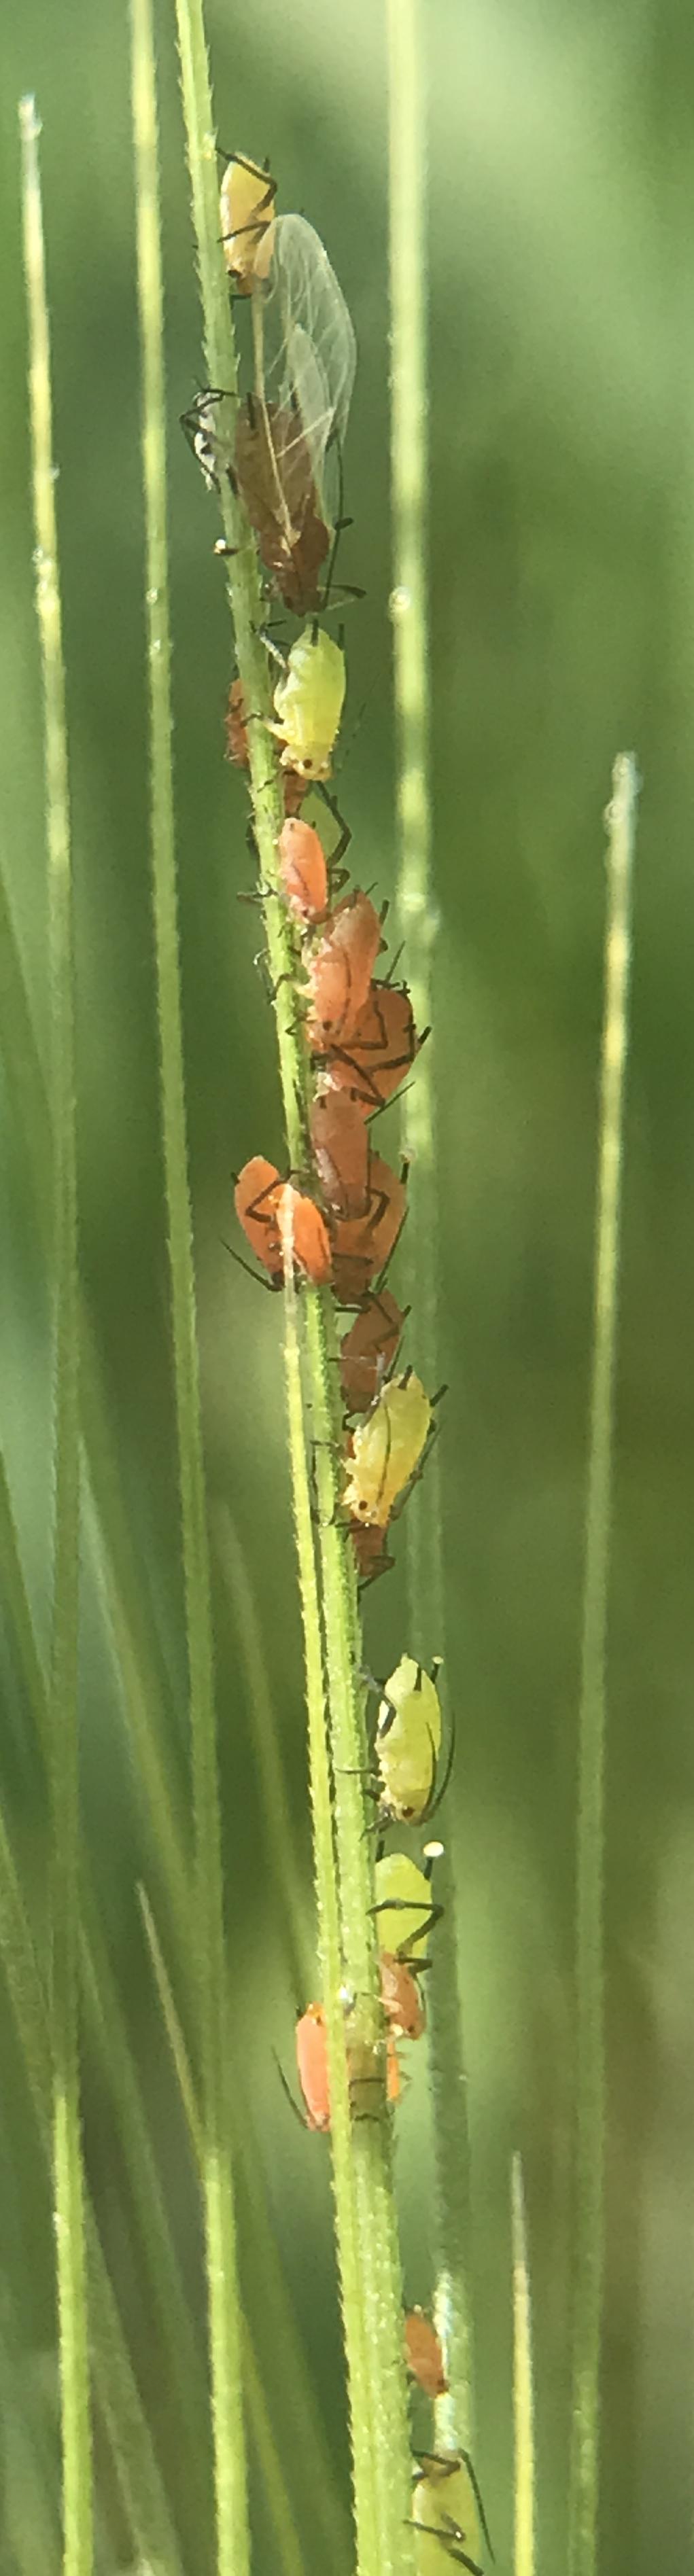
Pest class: english_grain_aphid